Gammel Strand 42

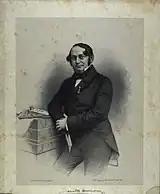
Moritz Samuel Salomonsen

The property was home to 20 residents in three households at the time of the 1845 census. Samuel M. Salomonsen shared the two lower floors with his son Moritz Salomonsen and daughter-in-law Frederikke Salomonsen (née Abrahamsen), their one-year-old son Emil Salomonsen, two housekeepers ("husjomfruer"), four employee's in the family's wholesale business, two male servants and three maids. Peter Tetens (1797–1859), a "landvæsenskommissær"), resided on the second floor with his wife Sophie Tetens, Sophie Tetens and one maid. Edvard Garriques, a merchant, resided on the third floor with his housekeeper Emilie Skibsted.